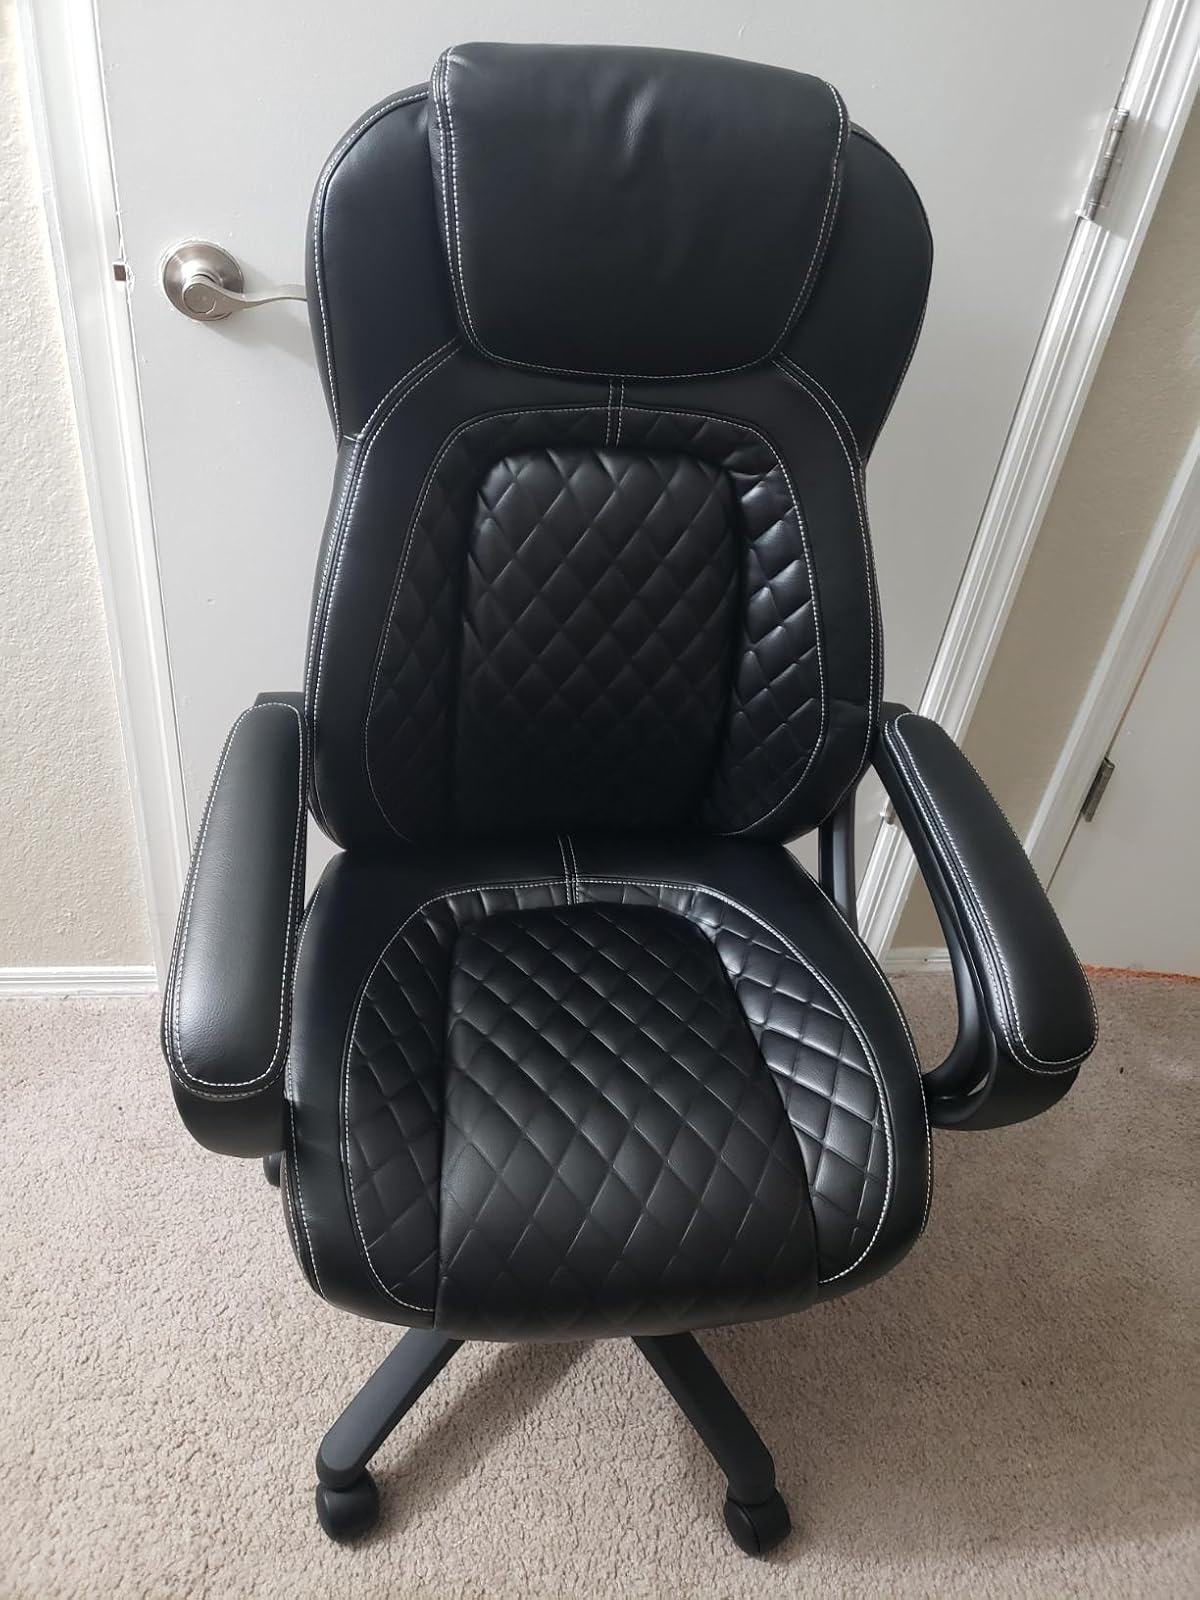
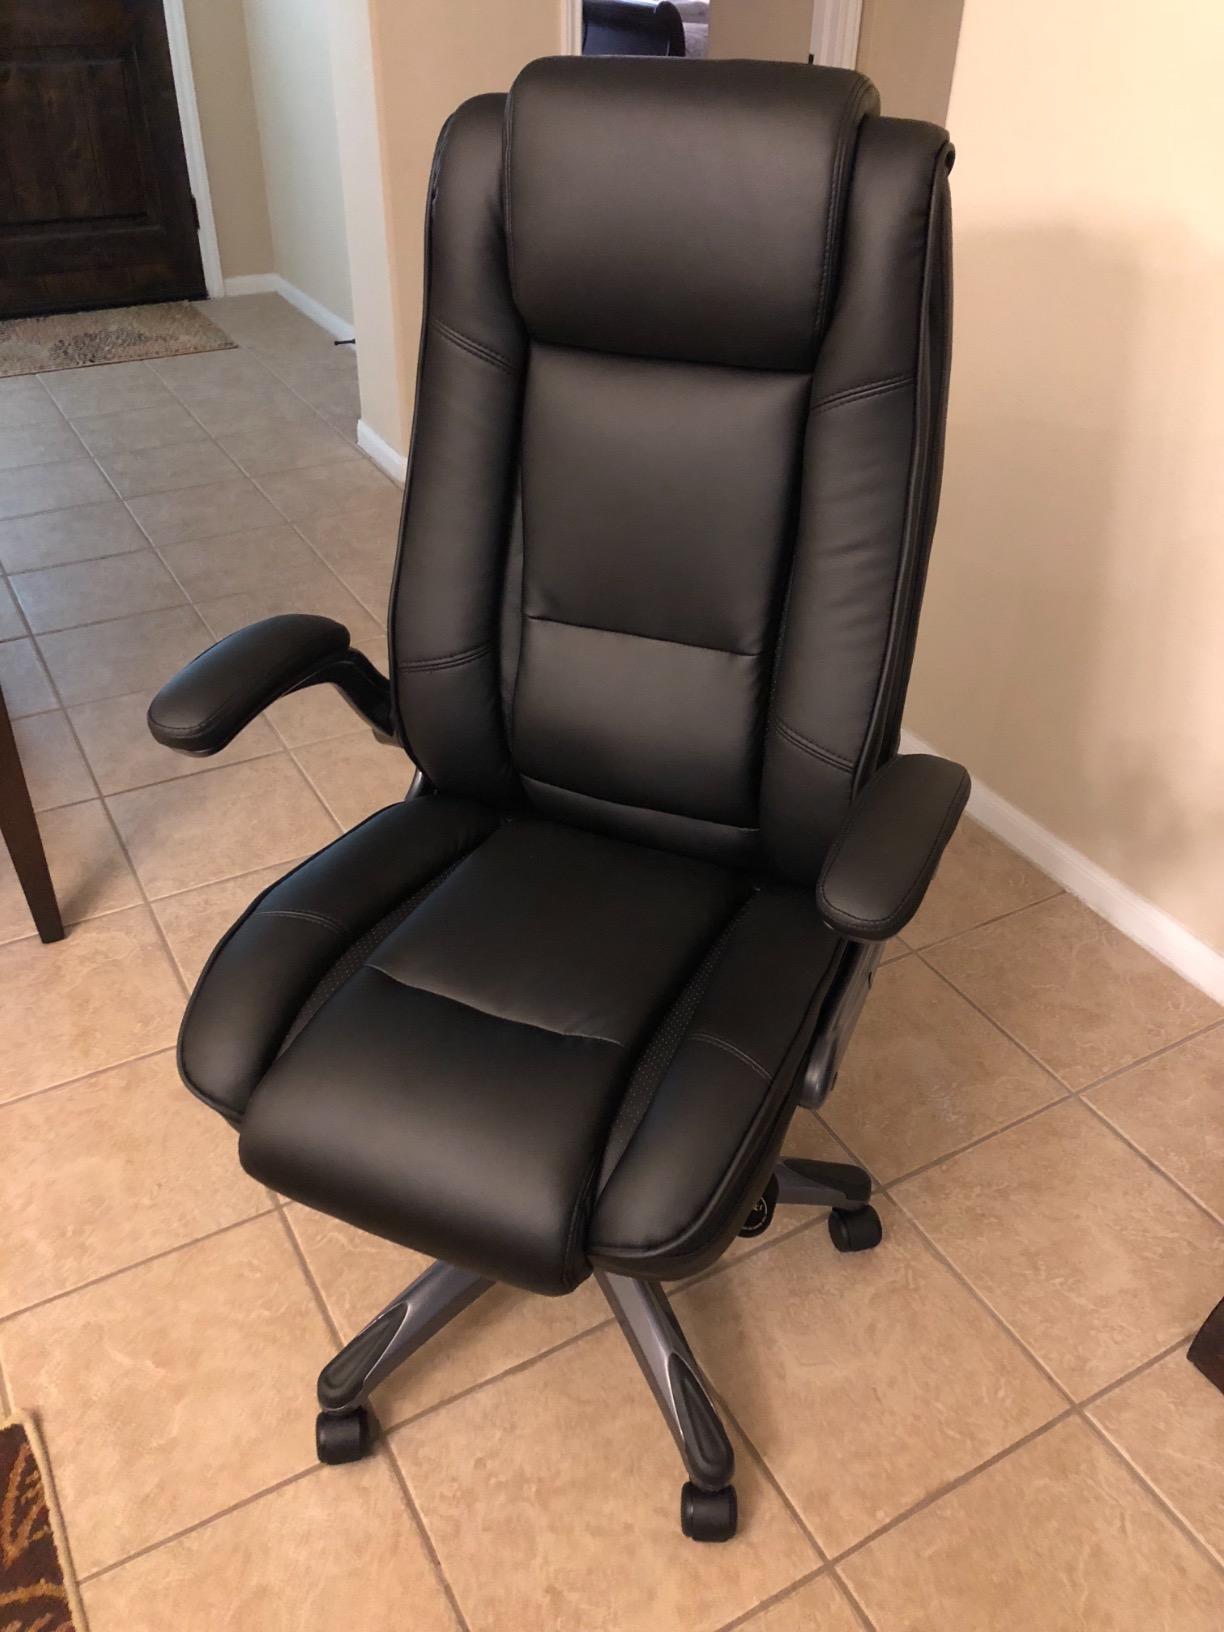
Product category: items_chair
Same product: no